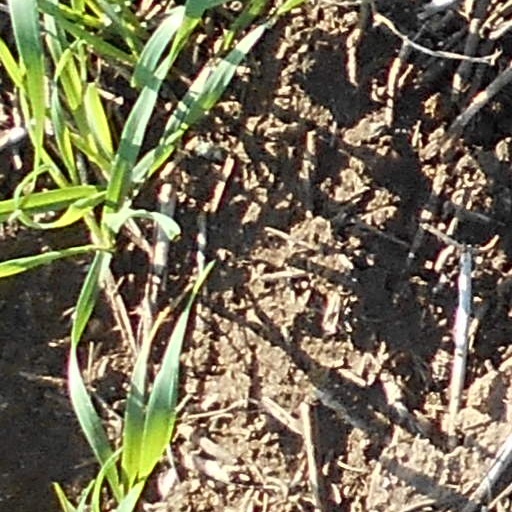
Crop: wheat